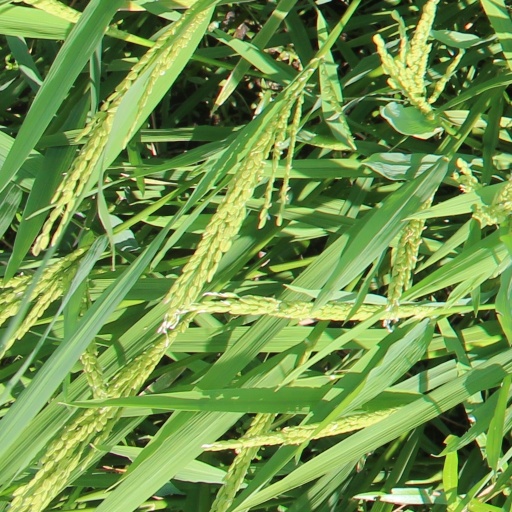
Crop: rice